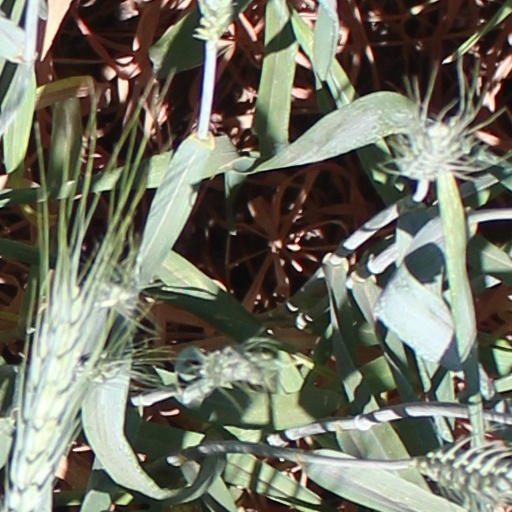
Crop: wheat